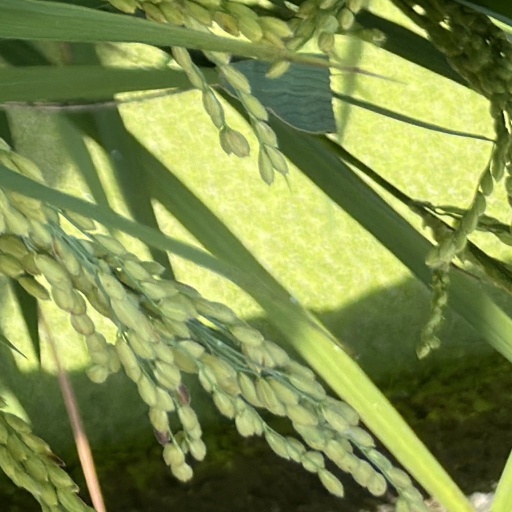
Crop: rice